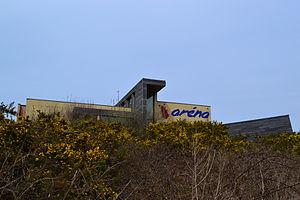
Le Centre des Dunes Aréna
Saint-Étienne-au-Mont est une commune française située dans le département du Pas-de-Calais en région Hauts-de-France.
Les dunes d'Écault sont des dunes sablonneuses situées sur la plage d'Écault, dans le Pas-de-Calais, en France. Leur originalité morphologique tient en ce que ces dunes, lors de leur formation, se sont plaquées sur une ancienne falaise de grès et de marne. Elles font partie des sites du parc naturel régional des caps et marais d'Opale.
Aréna est un musée consacré au monde des dunes et un centre d'interprétation de l'environnement, situé à Écault dans le nord de la France.